Blow Your Mind (Mwah)

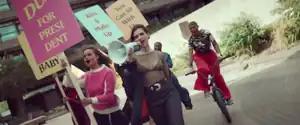
Lipa singing through a megaphone, accompanied by her girl group holding rainbow flags and signs in the music video. This was compared to Karl Lagerfeld's Spring 2015 Chanel runway show and features an easter egg of Lipa's song "Kiss and Make Up" (2018).

The music video opens with Lipa and her girl gang posing against a charcoal wall. Lipa is seen wearing a diamond "Mwah" choker and the girls appear in a manner that was noted for being individualistic. They are then seen posing and dancing in the modern Barbican centre, on a bench, in a flower garden and walking around the buildings. The group chews gum and blow bubbles, as well as riding skateboards. They are also seen walking in a tunnel, where Lipa walks backwards while singing to the camera. Eventually, the group holds a pride parade as Lipa sings through a megaphone and the girls are seen holding rainbow flags alongside signs that say "Dua for President" and "You Can Sit With Us". At the end, the group go to a rooftop on which they dance. The video closes with the group holding a sign with the song's title on it over the railing of the rooftop.